Michael McDonald (musician)

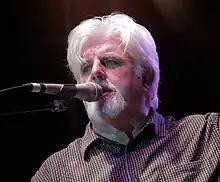
McDonald performing in 2011

In 2003, McDonald earned two Grammy nominations for his sixth studio album "Motown," a tribute to the Motown sound. A year later, "Motown Two" was released. Music critic Stephen Thomas Erlewine stated, "The album follows the same blueprint as the first record, offering highly polished, professionally produced, expertly performed interpretations of gems from the Motown vaults."